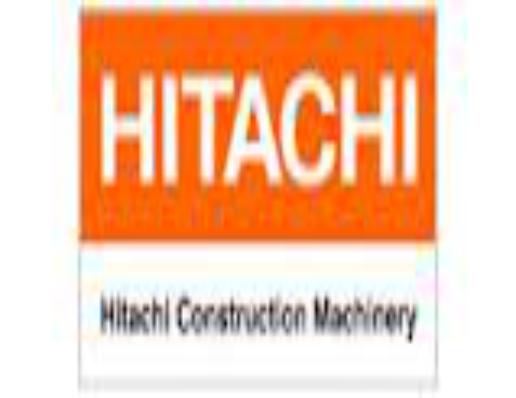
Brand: Hitachi
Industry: Leisure